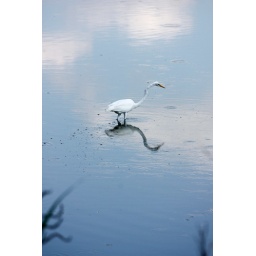
sky in the water